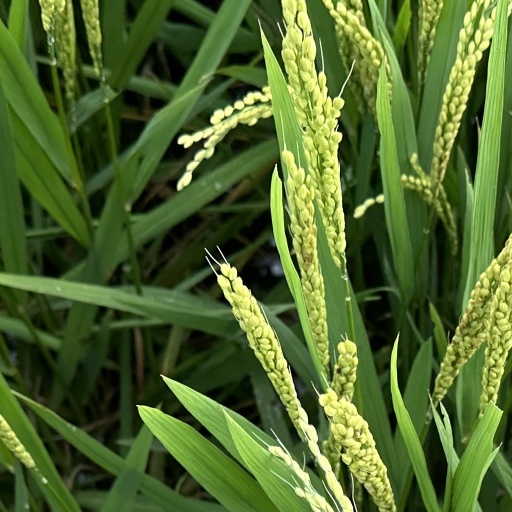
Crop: rice